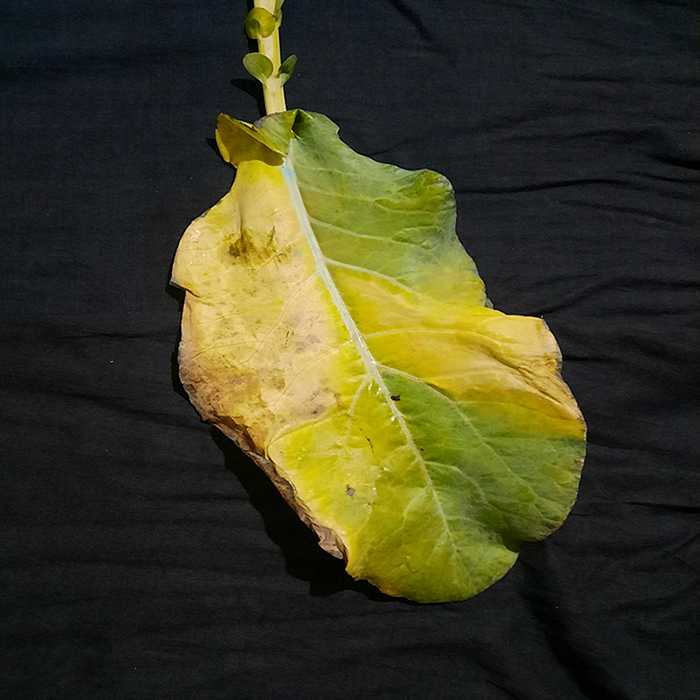
Plant: Cauliflower
Label: Black Rot